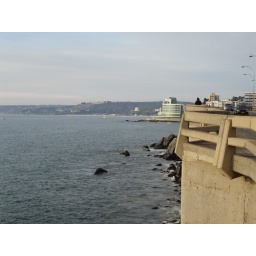
This is about a 5 minute walk from my house, you can cross the street and walk down by the water.